Sherrie Conley

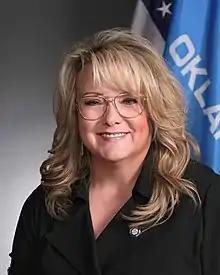
Official portrait

Sherrie Conley is an American politician who served as a Republican representing District 20 in the Oklahoma House of Representatives from 2018 to 2024.